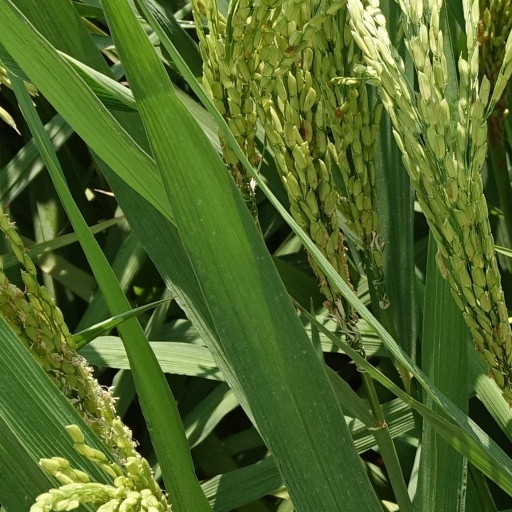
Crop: rice